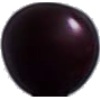
Label: Cherry Wax Black 1